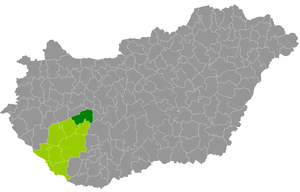
Le district de Siófok est un des 8 districts du comitat de Baranya en Hongrie. Il compte 51 761 habitants et rassemble 24 localités : 21 communes et 3 villes dont Siófok, son chef-lieu.